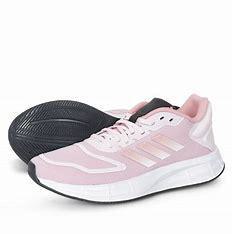
Brand: Adidas
Model: Duramo 10